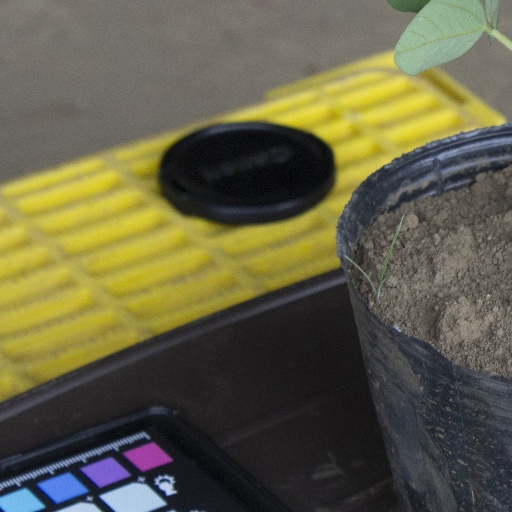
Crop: soybean